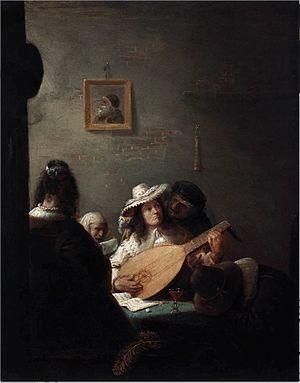
Josse van Craesbeeck ou Joos van Craesbeeck, né vers 1605 à Neerlinter et mort vers 1661 à Bruxelles, est un boulanger et peintre baroque flamand. Il a joué un rôle important dans le développement de la peinture flamande au milieu du XVIIᵉ siècle à travers ses scènes de tavernes et ses portraits dissolus. Ses scènes de genre représentent des personnages de basse-vie ainsi que des scènes de gens de la classe moyenne.